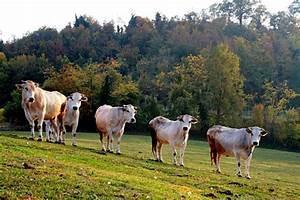
cow